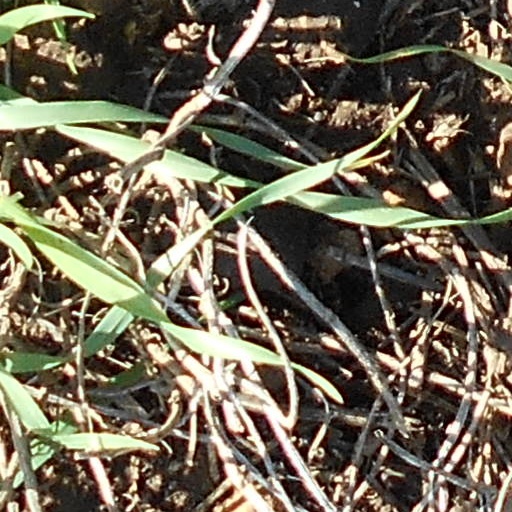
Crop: wheat